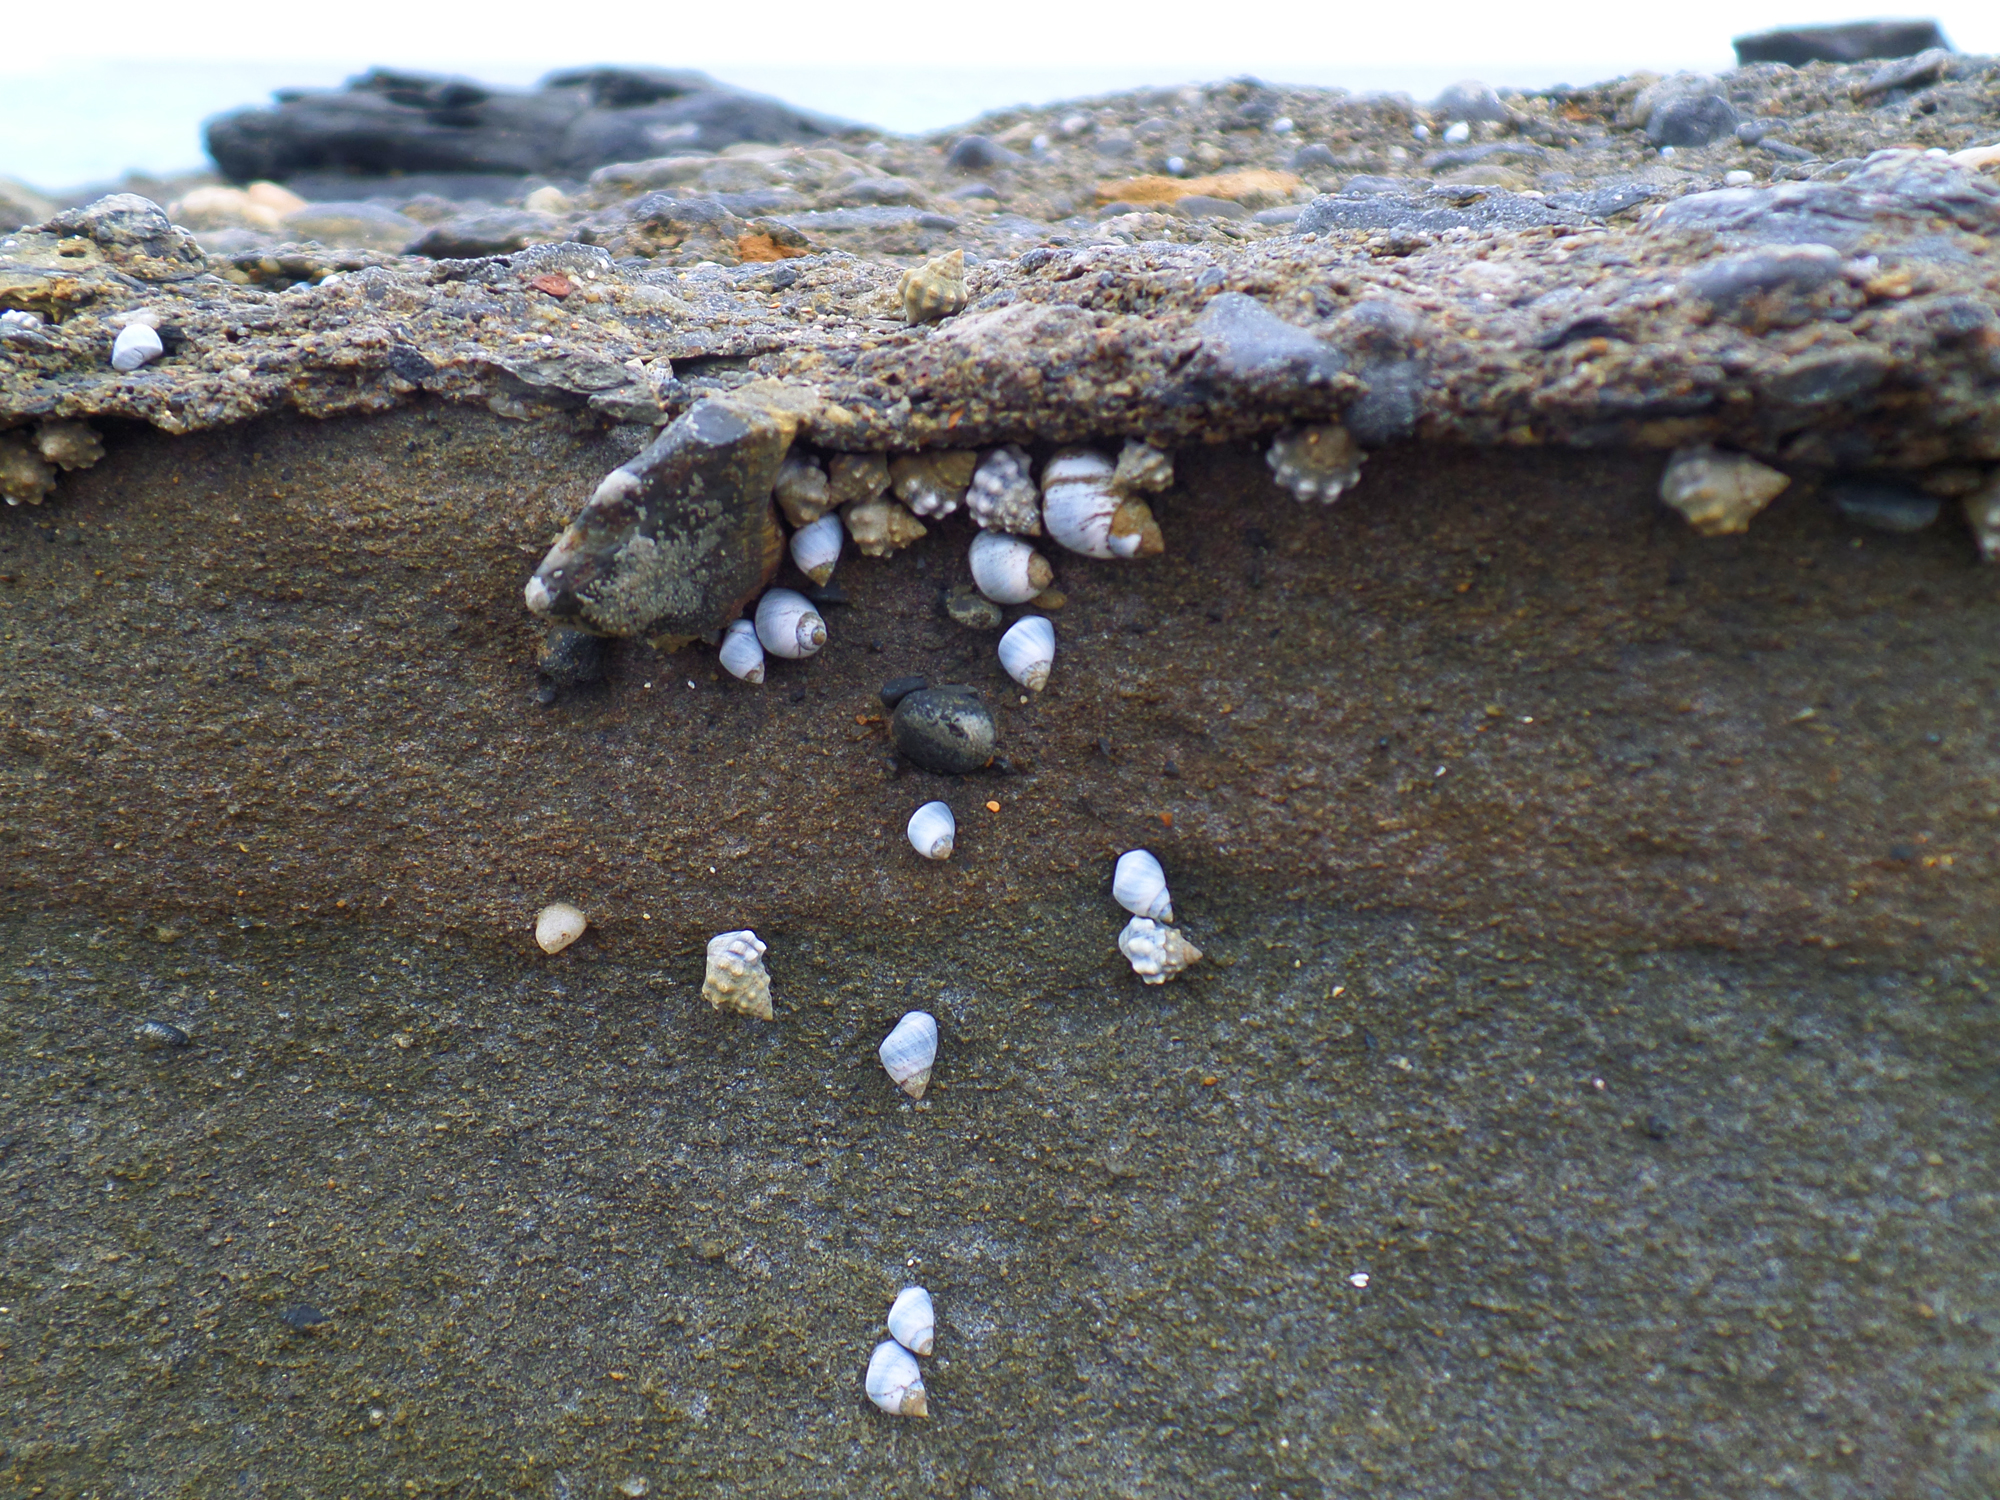
sand, rock, wildlife, material, australia, nsw, rocks, seasnails, geology